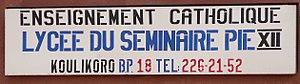
Koulikoro est une ville et une commune du Mali, chef-lieu du cercle et de la deuxième région du Mali qui portent son nom.